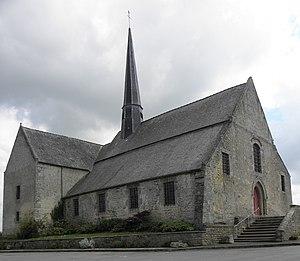
Église Saint-Juvat, commune de Saint-Juvat (22). Façade occidentale et flanc nord.